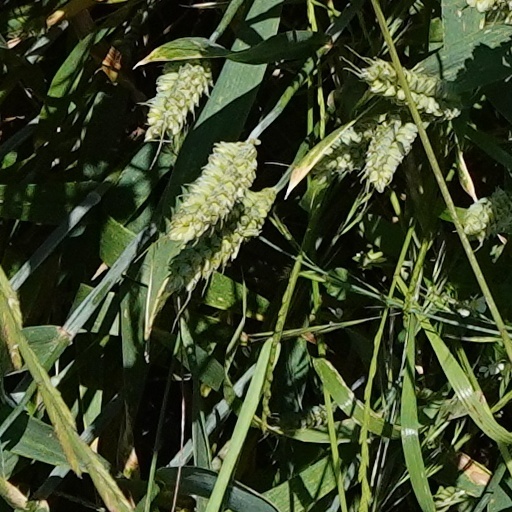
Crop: wheat